Liposuction

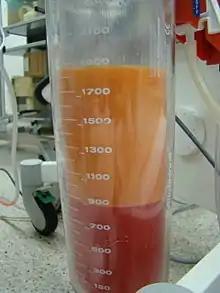
Liposuction aspirate

In general, fat is removed via a cannula (a hollow tube) and aspirator (a suction device). Liposuction techniques can be categorized by the amount of fluid injected, and by the mechanism by which the cannula works. If the removed fat is used as filler for the face, lips, or breasts, knowledge of the precise technique used to remove the fat is indicated. There are numerous types of liposuction. Some can be described as techniques or modalities. These techniques of liposuction are categorized depending upon the type of energy used for the liquifaction of fat. Often surgeons will use two or more of the different techniques below in the same session.